Henry Friendly

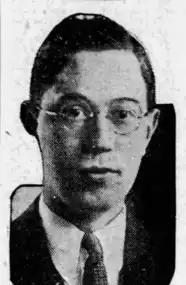

Friendly excelled academically as a young prodigy at Harvard Law School, finishing first in his class all three years. He quickly drew the attention and praise of its professors, including Thomas Reed Powell, a proponent of legal realism, as well as formalists Samuel Williston and Joseph Beale, and Zechariah Chafee and dean Roscoe Pound. After one examination, Calvert Magruder, Friendly's first-year teacher in contract law, left him a congratulatory note: "[I have] never run across as beautiful [an exam] book as yours in Contracts... [nor one with your] sense of values and emphasis, the logical construction of your answers, your compactness & facility of expression." Although he was not enrolled in any of his classes, Friendly was also the favorite student of Frankfurter and would be frequently summoned by him for discussions even during the middle of examinations. Under Frankfurter's influence, Friendly grew interested in federal jurisdiction and the emerging field of administrative law.